Nyssa, Oregon

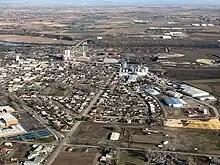
Nyssa looking east with the Snake River and Idaho visible in the background

Nyssa is in eastern Oregon, on the west bank of the Snake River, which forms the border with Idaho. It is south of Ontario, Oregon, and northwest of Caldwell, Idaho.